Forest Bull

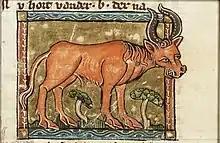
Red buffalo from "Der Naturen Bloeme" by Jacob van Maerlant (c. 1340s)

The Forest Bull, also known Ethiopian Bull and Ethiopian Forest Bull, is an animal from ancient and medieval bestiaries. According to Pliny the Elder, they were a breed of ferocious, tawny cattle living in Ethiopia, with mouths gaping open to the ears. Their horns, like a Yale's, could swivel in any direction. To fight, they raised them, after which the horns remained in this position. According to Aelian, they were called "flesh eaters" and were the most ferocious and savage of all animals. They were twice the size of regular bulls and could run at great speeds. He cites their hair as being red. No weapon could physically hurt the bulls, be it spears or arrows because even iron deflected from their skin. The forest bulls hunted herds of wild animals and horses. To protect their flocks, herdsmen who lived in the area dug deep ditches, in which the bulls would fall and consequently choke on their rage. The Troglodytae (cave-dwellers), a nearby tribe, supposedly "judged [this] to be the king of beasts, and rightly so, for it possesses the courage of a lion, the speed of a horse, the strength of a bull, and is stronger than iron."